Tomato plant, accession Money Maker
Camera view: tilt-top (135 deg); turntable rotation: 60 degrees
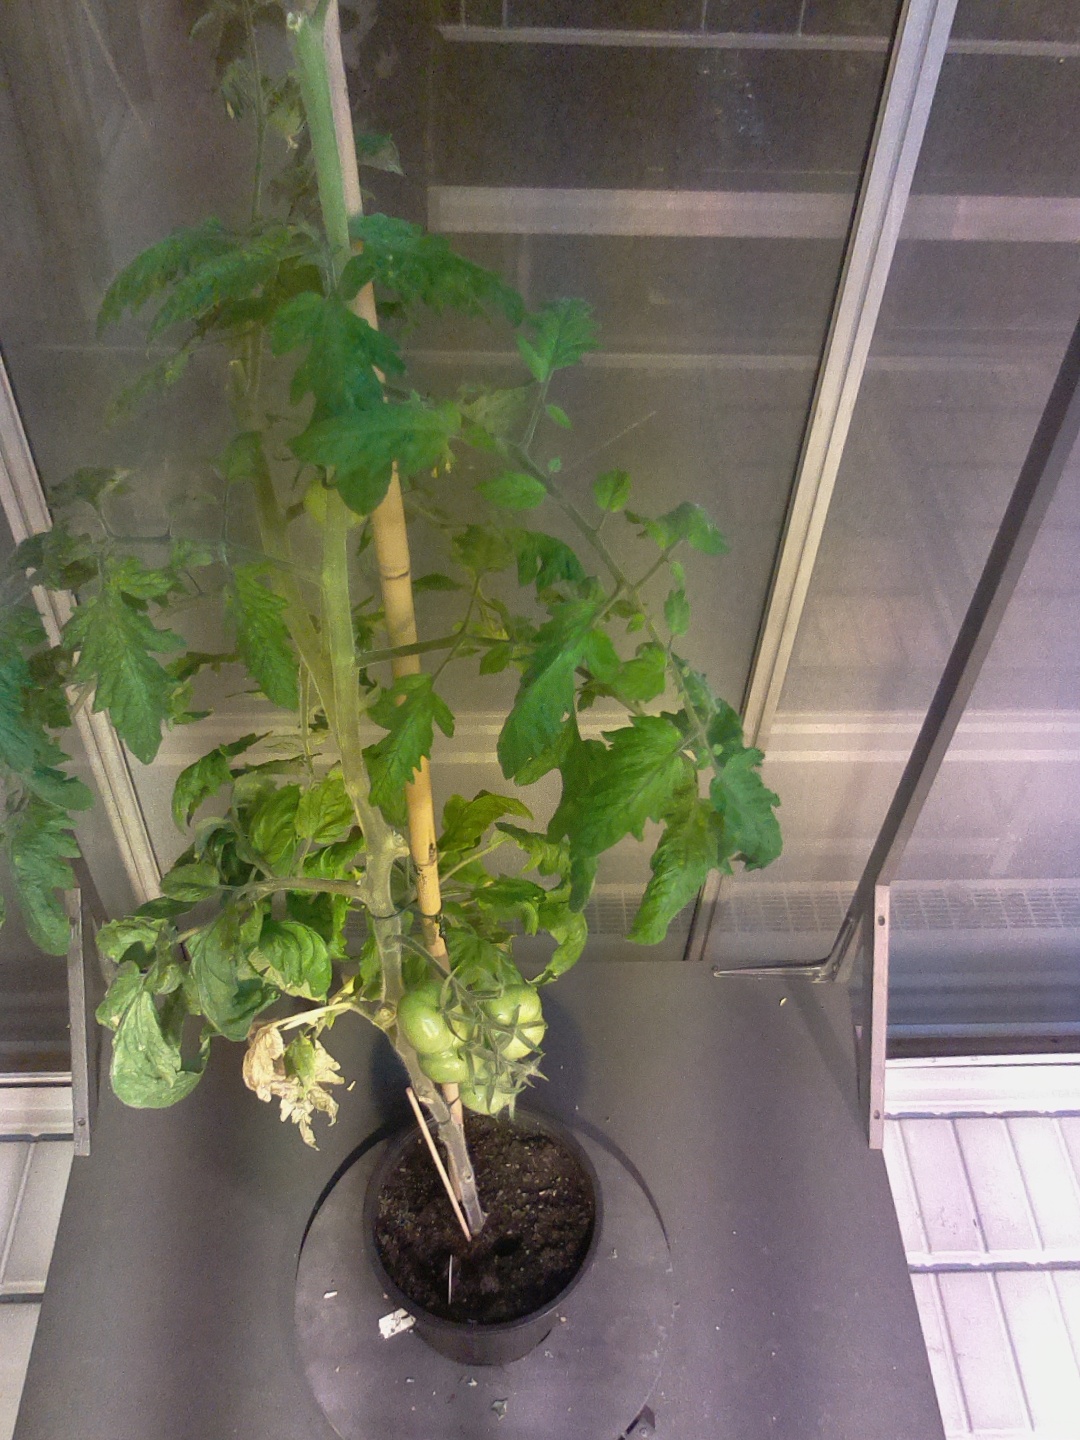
BBCH growth stage 78: 80% -90% of final fruit size